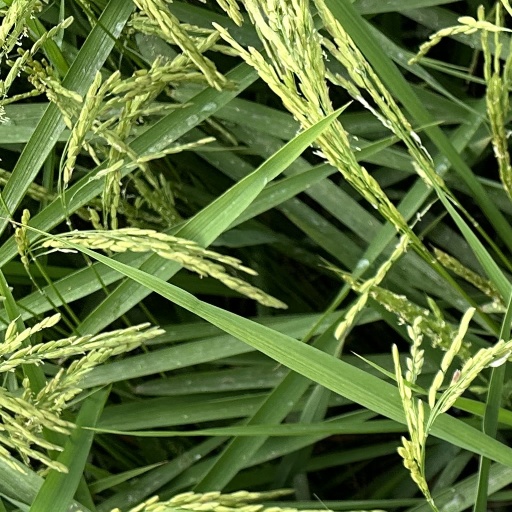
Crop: rice